Francis Willughby

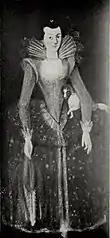
Lady Cassandra Ridgeway, Willughby's mother

Willughby commenced his studies at Trinity aged 17 as a Fellow-commoner. His tutor was James Duport, who shared the Willughbys' royalist sympathies in the English Civil War. John Ray, then a mathematics fellow at Trinity, arranged for his student Isaac Barrow to teach Willughby that subject. The two became friends, and in 1655 Barrow dedicated his "Euclid's Elements" to Willughby and two other wealthy fellow pupils.